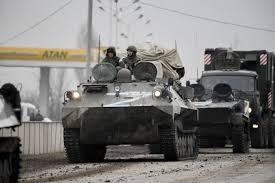
Label: MT_LB